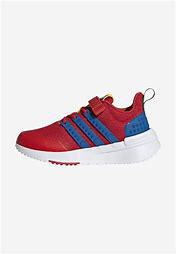
Brand: Adidas
Model: Racer Tr X Lego